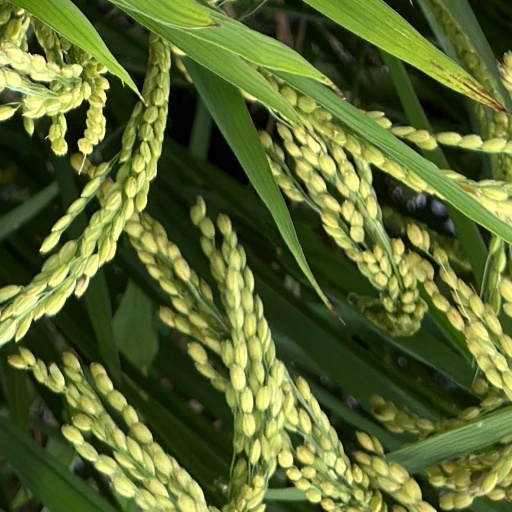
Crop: rice